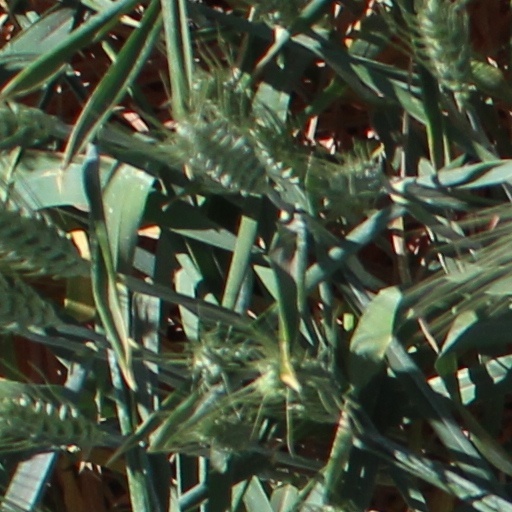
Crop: wheat